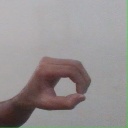
अक्षर: औ